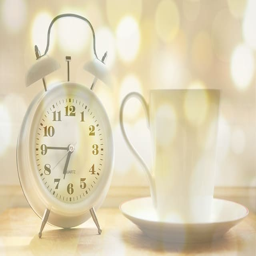
a steaming cup of fresh coffee shown with an alarm clock - good morning !